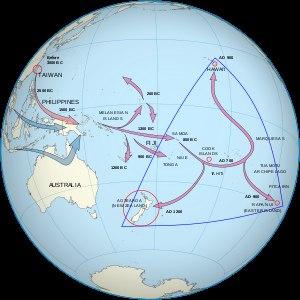
Le Iᵉʳ millénaire de notre ère a commencé le 1ᵉʳ janvier de l'année suivant la naissance de Jésus et s'est achevé le 31 décembre 1000 du calendrier julien.